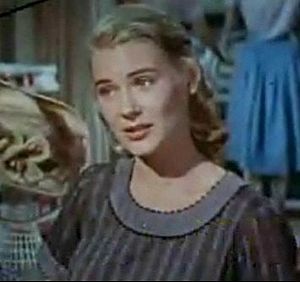
Hope Lange
Hope Elise Ross Lange var en amerikansk skuespiller og model.